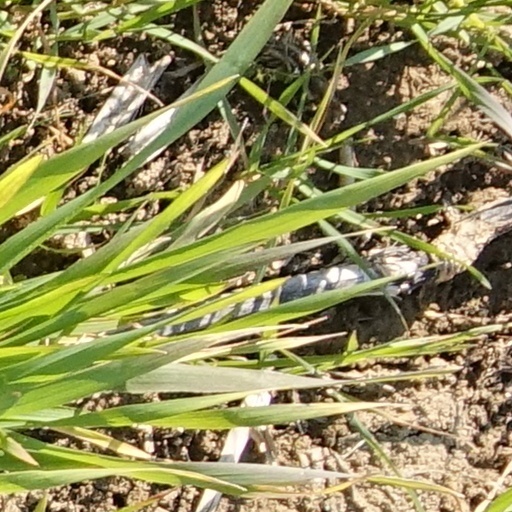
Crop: wheat